Loretta Sanchez

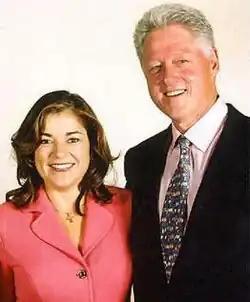
Loretta Sanchez with President Bill Clinton

Sanchez changed her party affiliation from Republican to Democratic in 1992, ahead of a 1994 campaign for Anaheim City Council. She ran under her married name Loretta Sanchez Brixey, but later dropped her married name because she believed that she and her seven brothers and sisters were better known in the community as the Sanchez family.